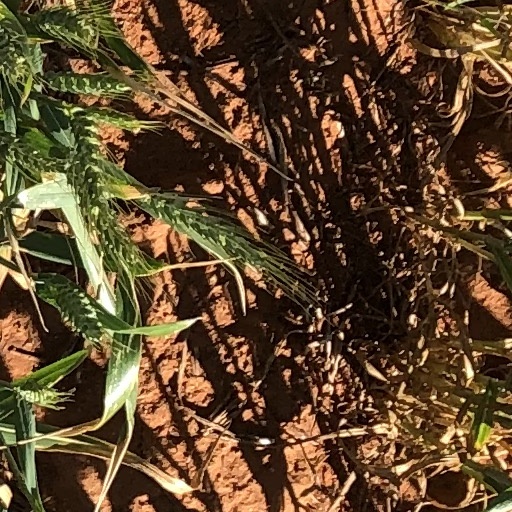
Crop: wheat